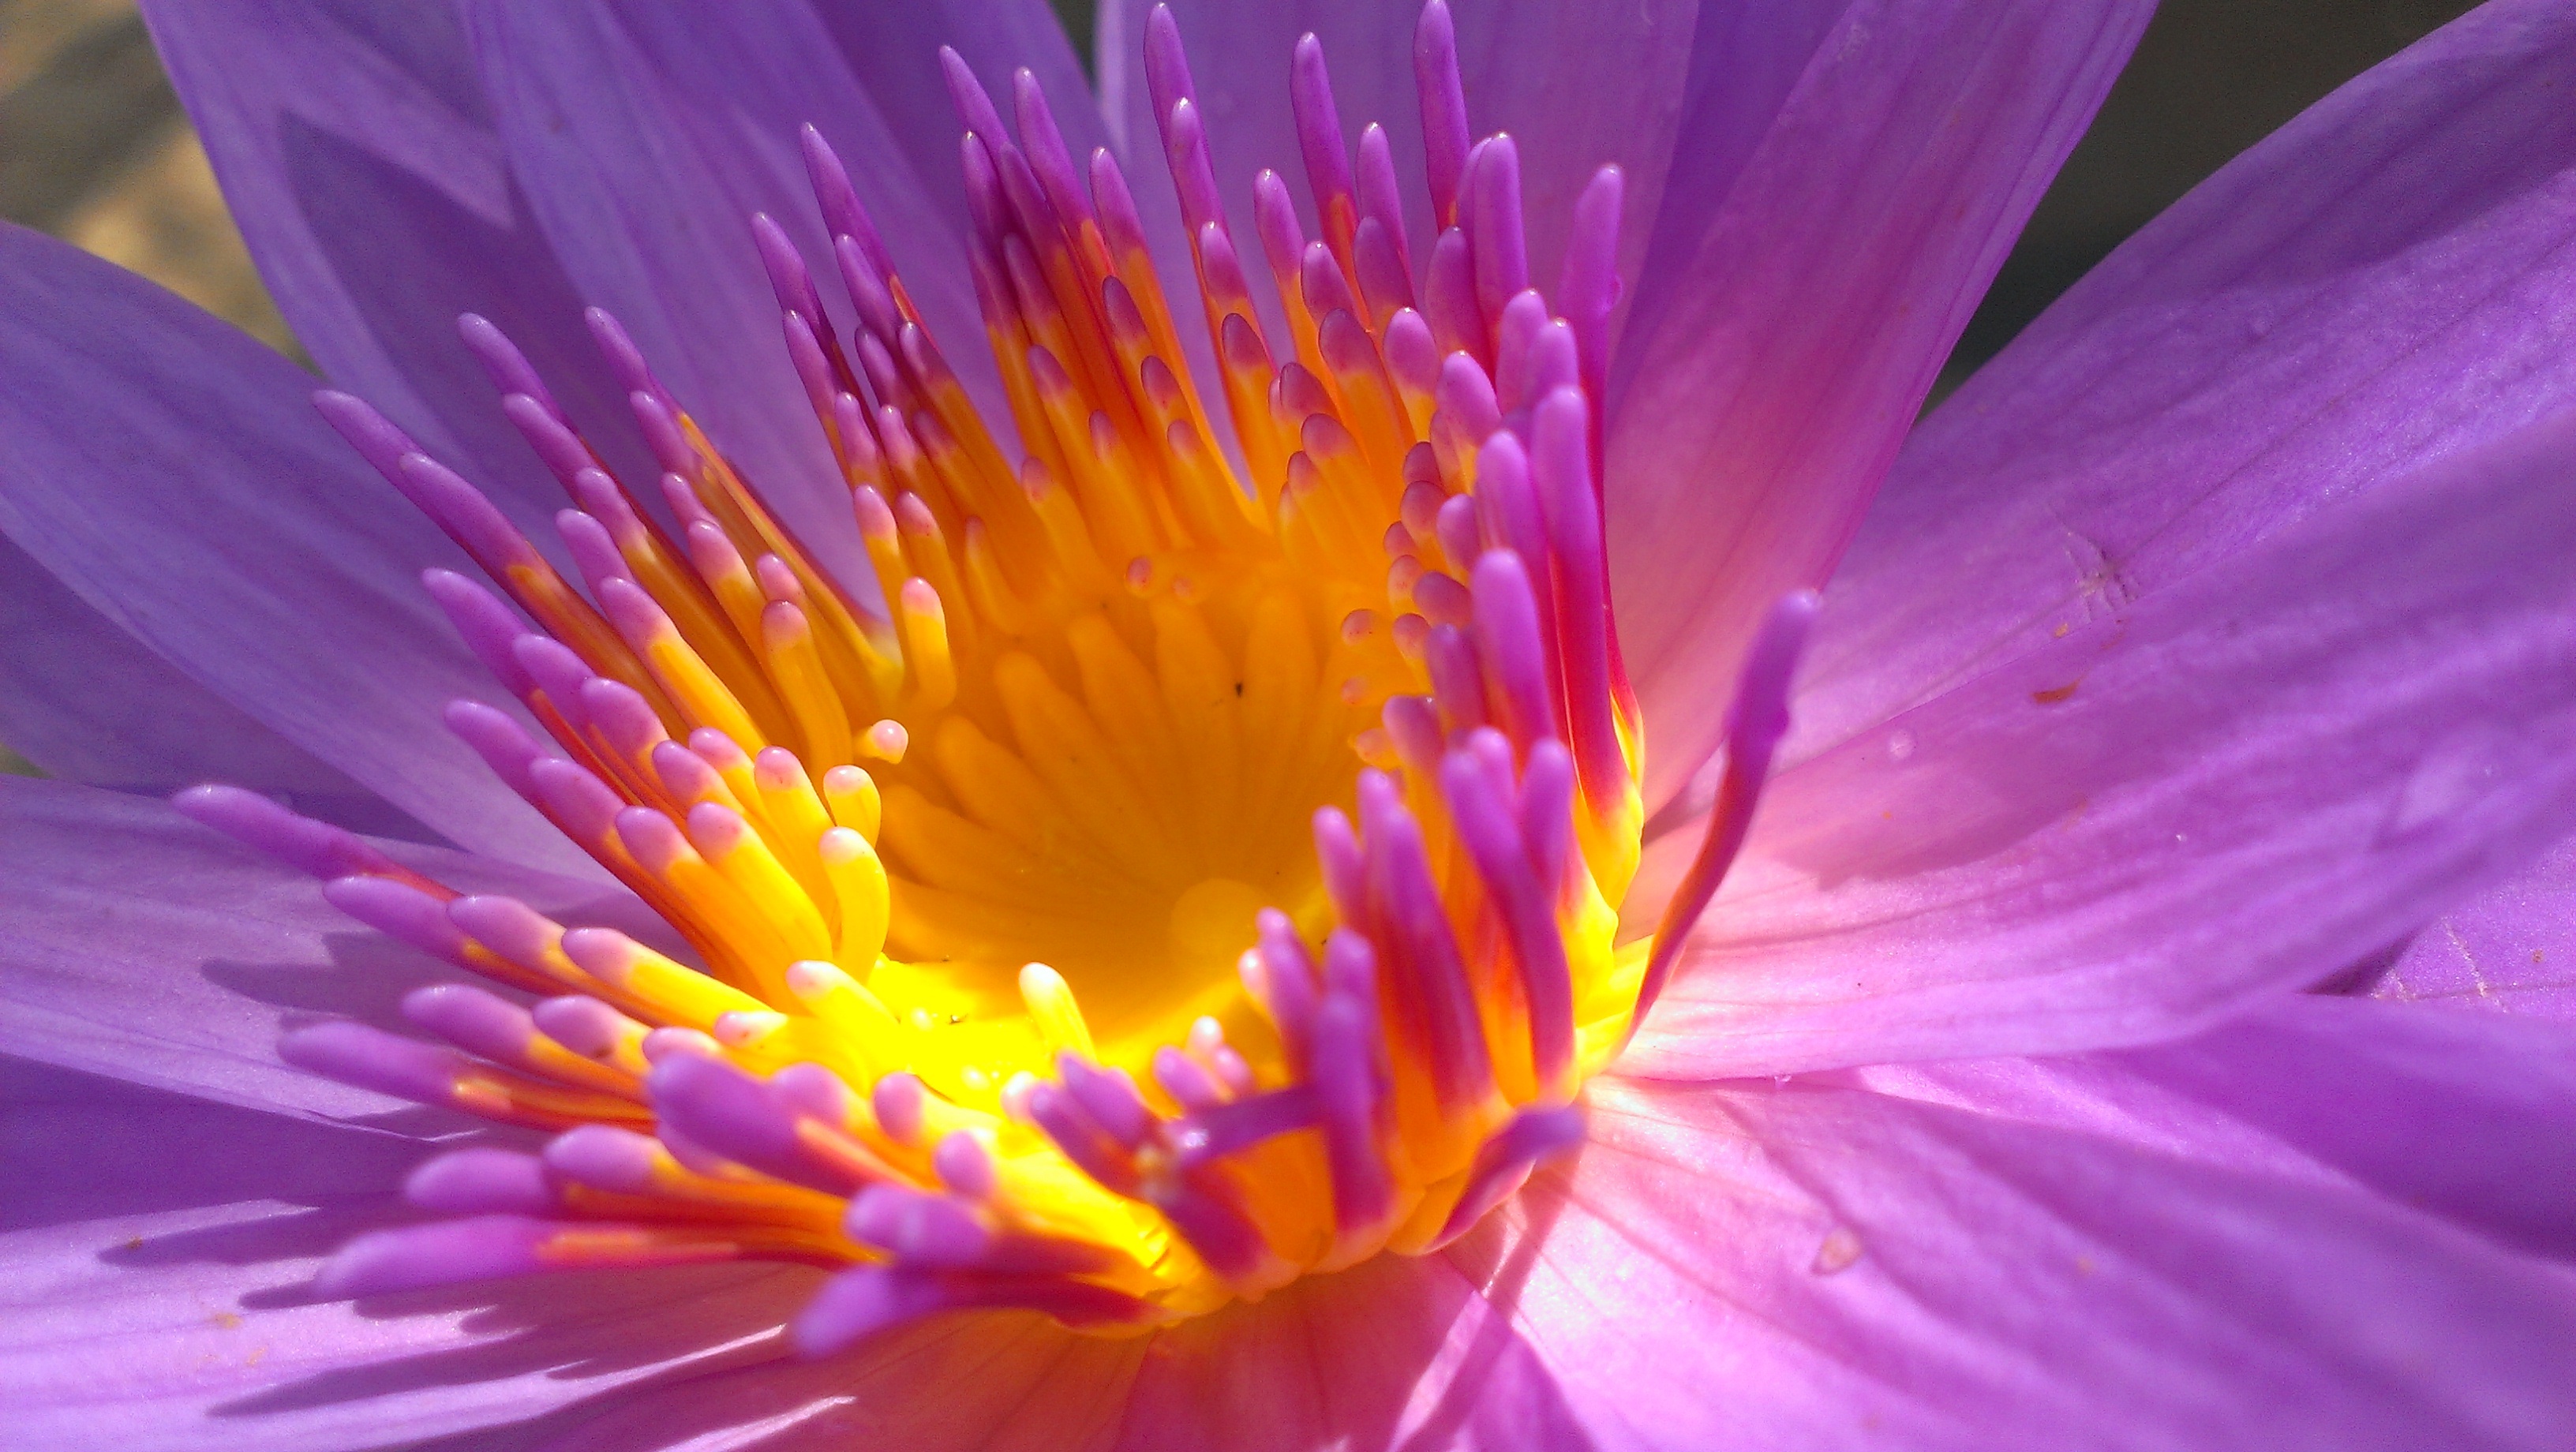
water, nature, outdoor, blossom, plant, photography, flower, petal, bloom, summer, pollen, green, yellow, pink, flora, season, water lily, wildflower, close up, lotus, nectar, macro photography, flowering plant, daisy family, land plant, garden cosmos